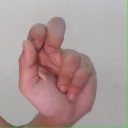
अक्षर: ढ